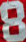
Number: 8